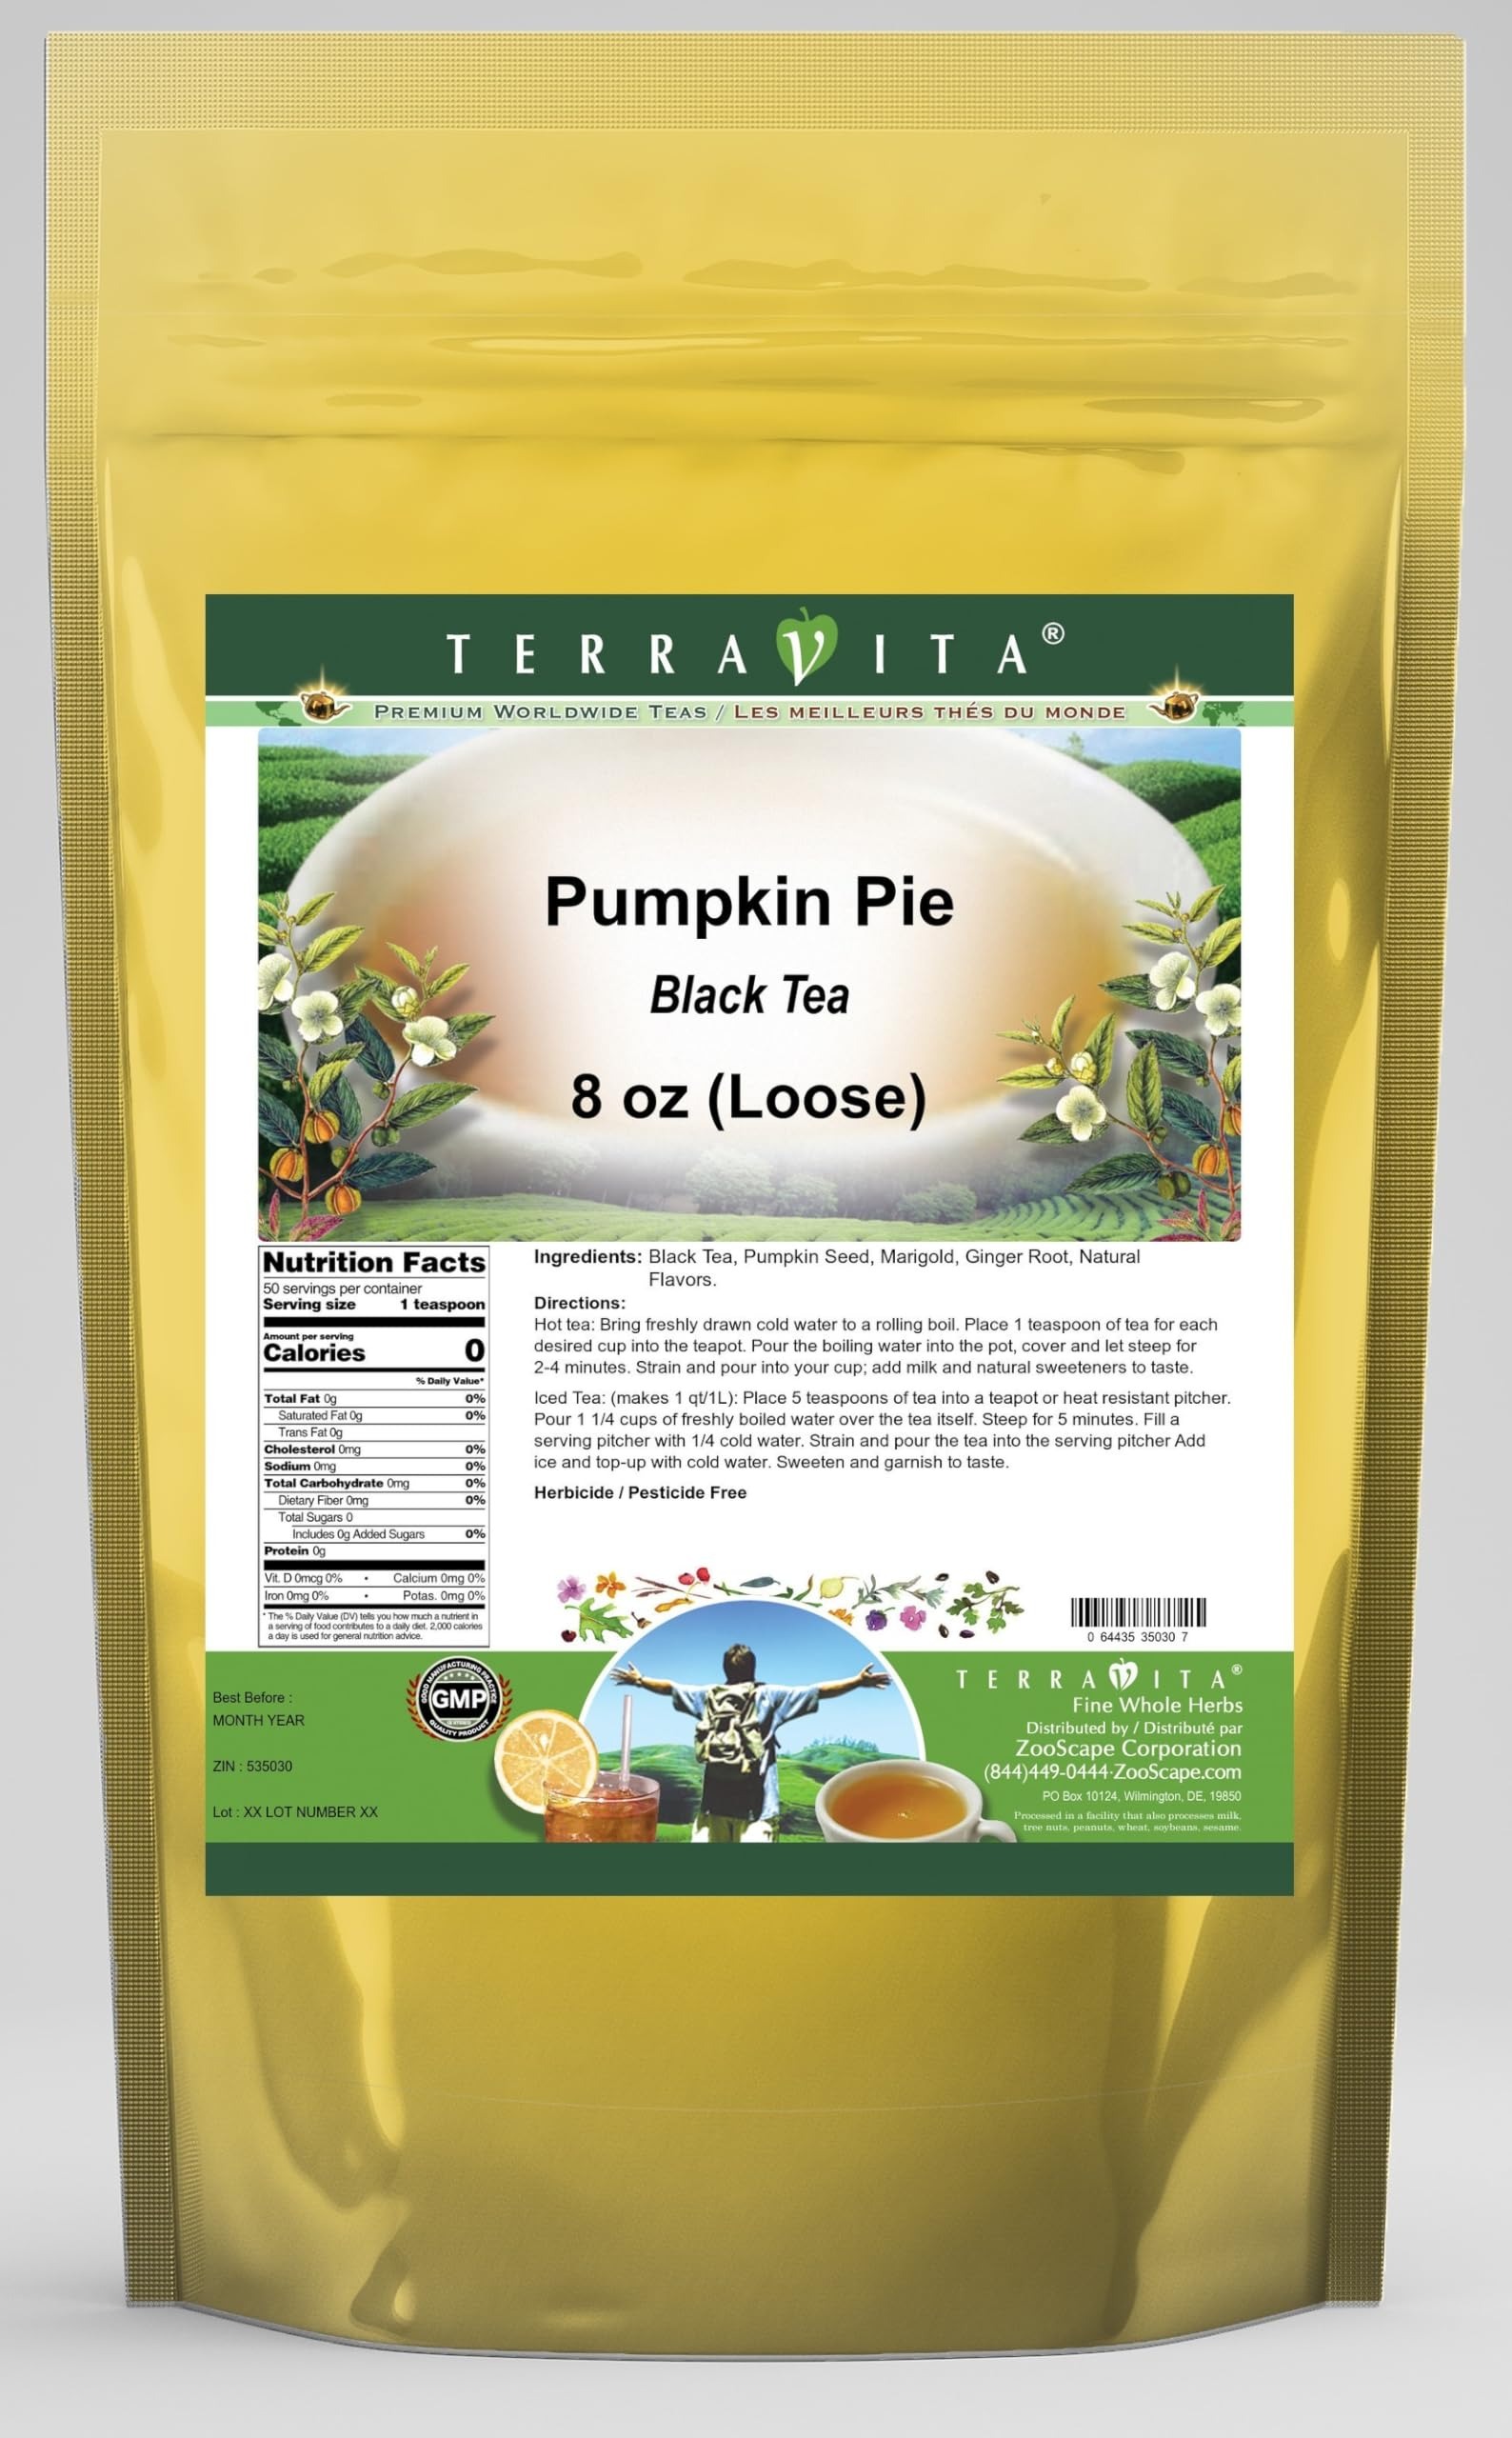
Item Name: Pumpkin Pie Black Tea (Loose) (8 oz, ZIN: 535030)
Bullet Point 1: Our Pumpkin Pie Black Tea is a tasty flavored Black tea with Pumpkin Seed, Marigold and Ginger Root that has a refreshing taste that will impress you! The unique Pumpkin Pie taste is delicious! - Ingredients: Black tea, Pumpkin Seed, Marigold, Ginger Root and Natural Pumpkin Pie Flavor.
Bullet Point 2: No fillers.
Bullet Point 3: Manufacturer: TerraVita
Bullet Point 4: Size: 8 oz
Bullet Point 5: Loose Leaf Black Tea - Packed in a convenient upright pouch!
Product Description: Our Pumpkin Pie Black Tea is a tasty flavored Black tea with Pumpkin Seed, Marigold and Ginger Root that has a refreshing taste that will impress you! The unique Pumpkin Pie taste is delicious! - Ingredients: Black tea, Pumpkin Seed, Marigold, Ginger Root and Natural Pumpkin Pie Flavor. - Hot tea brewing method: Bring freshly drawn cold water to a rolling boil. Place 1 teaspoon of tea for each desired cup into the teapot. Pour the boiling water into the pot, cover and let steep for 2-4 minutes. Strain and pour into your cup; add milk and natural sweeteners to taste. - Iced tea brewing method: (to make 1 liter/quart): Place 5 teaspoons of tea into a teapot or heat resistant pitcher. Pour 1 1/4 cups of freshly boiled water over the tea itself. Steep for 5 minutes. Fill a serving pitcher with 1/4 cold water. Strain and pour the tea into the serving pitcher Add ice and top-up with cold water. Sweeten and garnish to taste. - TerraVita is an exclusive line of premium-quality, natural source products that use only the finest, purest and most potent ingredients found around the world. TerraVita is hallmarked by the highest possible standards of purity, potency, stability and freshness. All of our products are prepared with the highest elements of quality control, from raw materials through the entire manufacturing process, up to and including the moment that the bottles or bags are sealed for freshness and shipped out to you. Our highest possible standards are certified by independent laboratories and backed by our personal guarantee. - TerraVita exists to meet and ensure your family's health and wellness without the harmful effects of chemicals and health products. We strive to make all of our products affordable and reliable and are constantly searching the market to maintain
Value: 8.0
Unit: Ounce

Price: 24.29